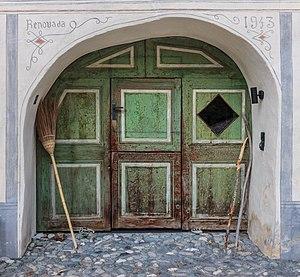
Guarda est une localité et une ancienne commune suisse du canton des Grisons. Elle se trouve en Basse-Engadine, dans la région d'Engiadina Bassa/Val Müstair.